SpringSpree

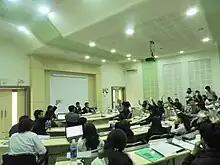
The General Assembly, NITMUN

Students from participating colleges are assigned their countries prior to the start of the Model United Nations event. They are required to do previous research on their respective countries, the issues their countries face, and possible the possible outcomes of the policies they are to follow. In the NITW